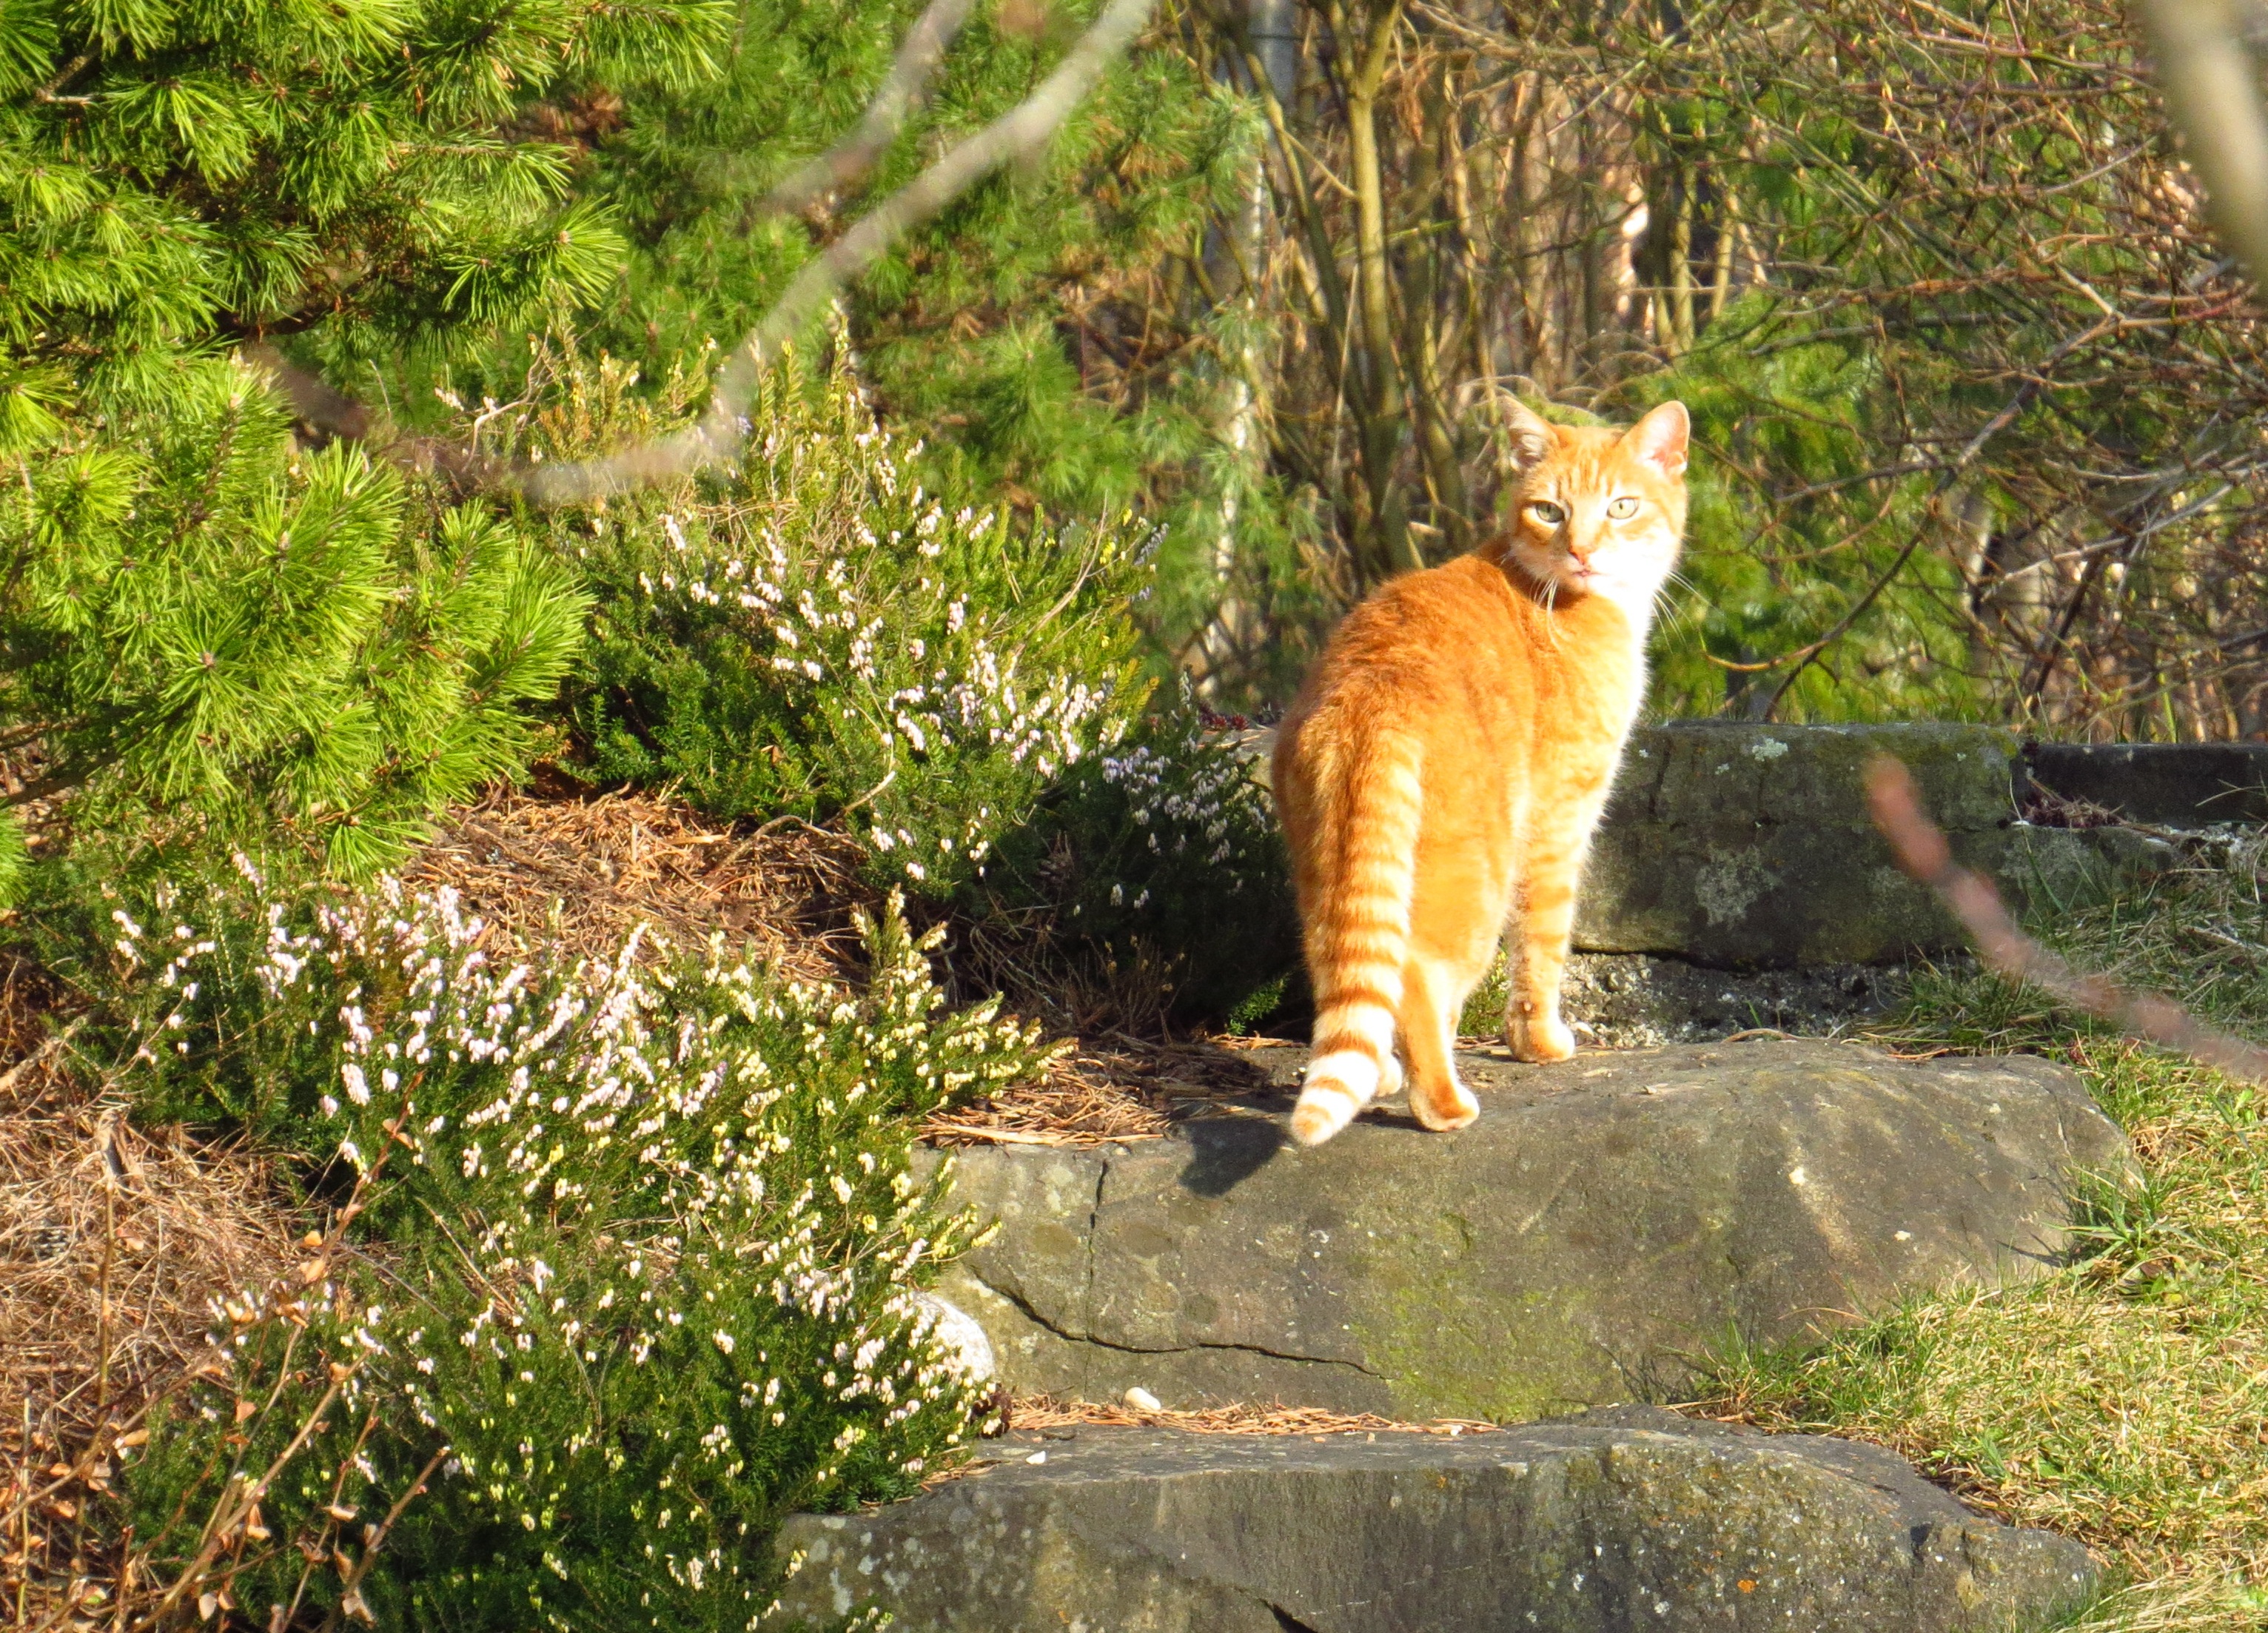
nature, wildlife, cat, mammal, garden, fauna, animals, vertebrate, bobcat, ginger fur, wild cat, small to medium sized cats, cat like mammal